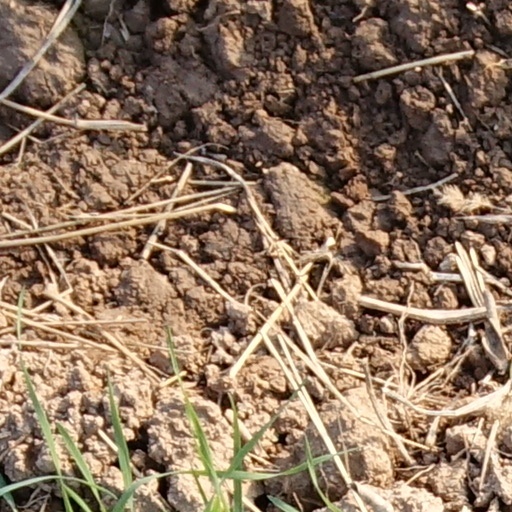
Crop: wheat